Melbourne Polytechnic

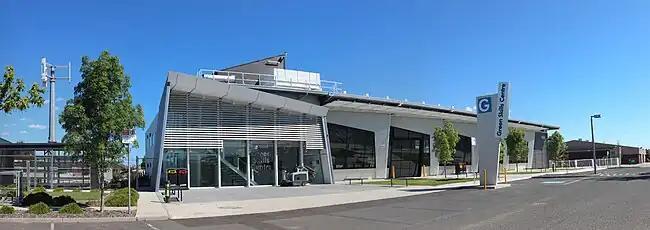
Green Skills Centre on Epping Campus

In the wake of the reduction in Government funding support for the TAFE sector during 2012, Swinburne University of Technology indicated it wished to sell its Prahran and Lilydale campuses. After a period of due diligence, on 2 August 2013, NMIT signed an agreement to effect the transfer of the Prahran Campus from Swinburne University with in-principle state Government agreement, and to develop the site as a creative industries training precinct. As part of the agreement the National Institute of Circus Arts and Gymnastics Australia will remain as tenants on the site. According to NMIT CEO Andy Giddy, a teaching hotel offering student residential accommodation may be incorporated in the campus redevelopment.